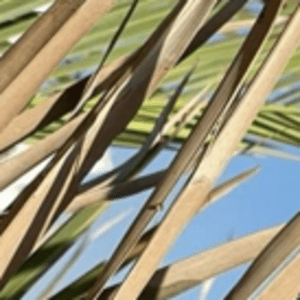
Label: Manganese Deficiency